Paestum railway station

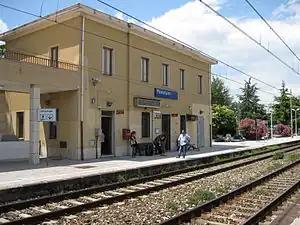

Paestum station is a train station in Italy of the Salerno–Reggio di Calabria railway located near the Paestum archaeological site and about one kilometre from the National Archaeological Museum of Paestum, in the municipality of Capaccio Paestum.